Justin Timberlake

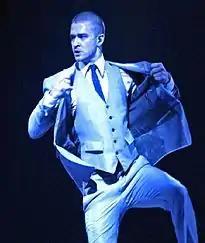
Timberlake performing at a concert in St. Paul, Minnesota in January 2007 during the FutureSex/LoveShow

Timberlake released his second studio album, "FutureSex/LoveSounds", on September 12, 2006. The album, which Timberlake created from 2005 to 2006, debuted at number-one on the "Billboard" 200 album chart, selling 684,000 copies its first week. It became the biggest album for pre-orders on iTunes, and beat Coldplay's record for the biggest one-week sales of a digital album. The album was produced by Timbaland and Danja (who produced a bulk of the album), will.i.am, Rick Rubin and Timberlake himself, and features guest vocals by Snoop Dogg, Three 6 Mafia, T.I. and will.i.am. A studio representative described it as being "all about sexiness" and aiming for "an adult feel".